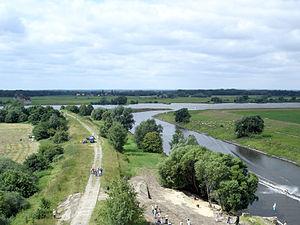
L’Elde, longue de 208 km, est la plus longue rivière de Mecklembourg-Poméranie-Occidentale, en Allemagne. Elle irrigue le sud et le sud-ouest du Land, et relie la région de Müritz à la vallée de l’Elbe. Son cours navigable, une section de 180 km largement canalisée forme entre Dömitz jusqu'à l'extrémité sud de la Müritz la liaison fluviale Müritz-Elde, composante du réseau fluvial navigable fédéral, relevant du service hydraulique et de la navigation de Lauenburg.